Dewan Bahasa dan Pustaka

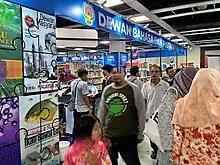
Dewan Bahasa dan Pustaka kiosk at PBAKL 2023.

DBP publishes the Kamus Dewan, for many years the prestigious dictionary of the Malaysian national language. The dictionary is not only descriptive, but rather it is also prescriptive, as it represents the results of the efforts of DBP to adapt the Malay language to accommodate the challenges of technology and science. DBP's role in developing and regulating the language may be likened to that of similar government bodies in other countries, for example the Académie Française.